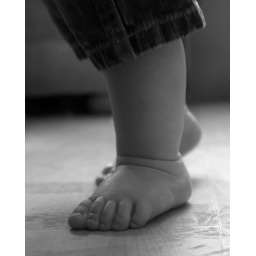
Lewis is standing all the time now, he hates sitting down and is happiest when cruising around the furniture.